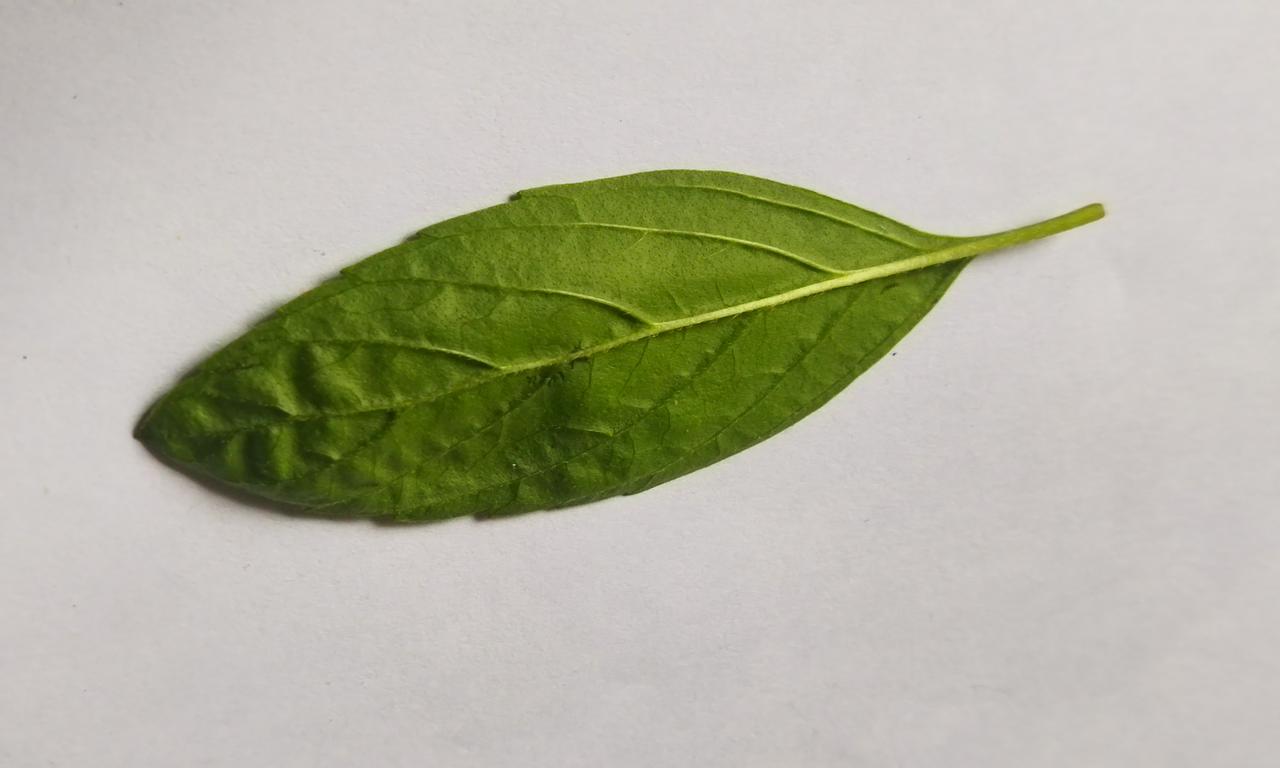
Label: Fresh